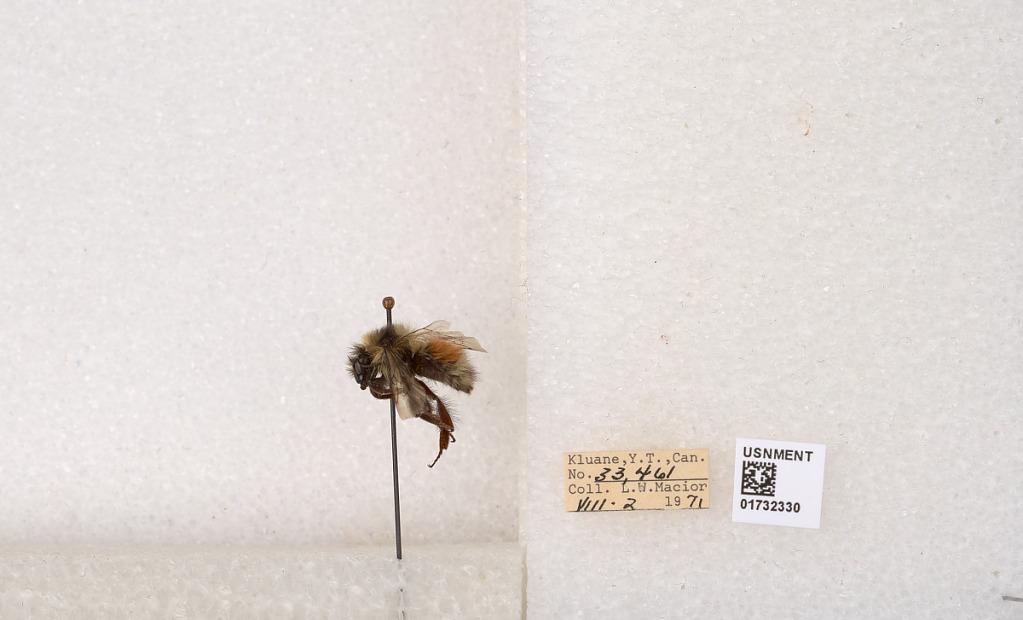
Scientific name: Bombus (Pyrobombus) sylvicola Kirby
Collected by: L. Macior
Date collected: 1971-8-2
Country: Canada
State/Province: Yukon Teritory
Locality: Kluane National Park and Reserve
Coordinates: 60.7493, -139.504